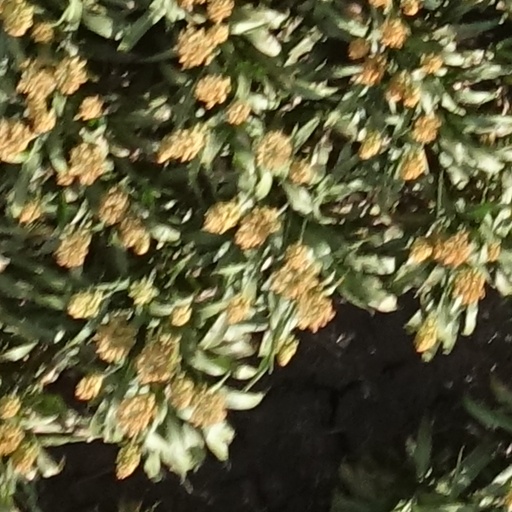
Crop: sorghum